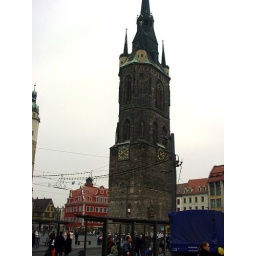
The red tower on the market in Halle.